Mister Fantastic

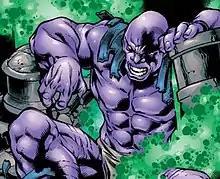
Brute as seen in "Fantastic Four" Vol. 3 #47.

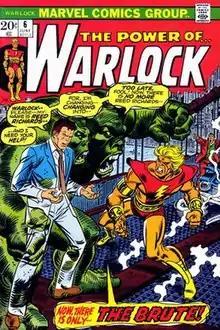
Richards' first appearance as the Brute. He was colored green on the cover only.

Brute, the Reed Richards of Counter-Earth first appeared in "Marvel Premiere" #2 (May 1972), and was created by Roy Thomas and Gil Kane. The character subsequently appears as The Brute in "The Power of Warlock" #6–7 (June, August 1973), "Fantastic Four" #175–179 (October 1976 – February 1977), #181–183 (April–June 1977), "Fantastic Four Unlimited" #3 (September 1993), "Paradise X: Heralds" #1–2 (December 2001 – January 2002), and "Fantastic Four" #47 (November 2001), and #49 (January 2002). The Brute received an entry in the "Marvel Legacy: The 1970s Handbook" #1 (2006), and the "Official Handbook of the Marvel Universe A to Z" HC vol. #2 (2008).